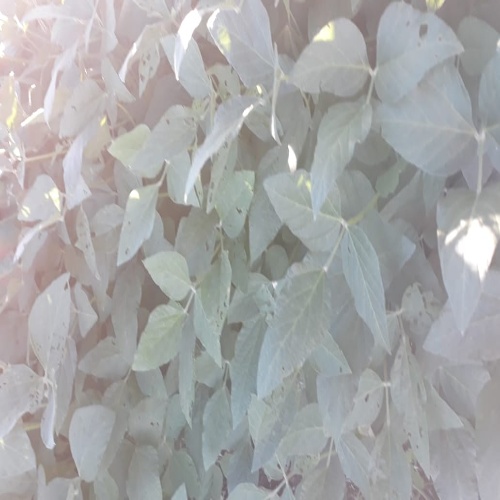
Label: Caterpillar